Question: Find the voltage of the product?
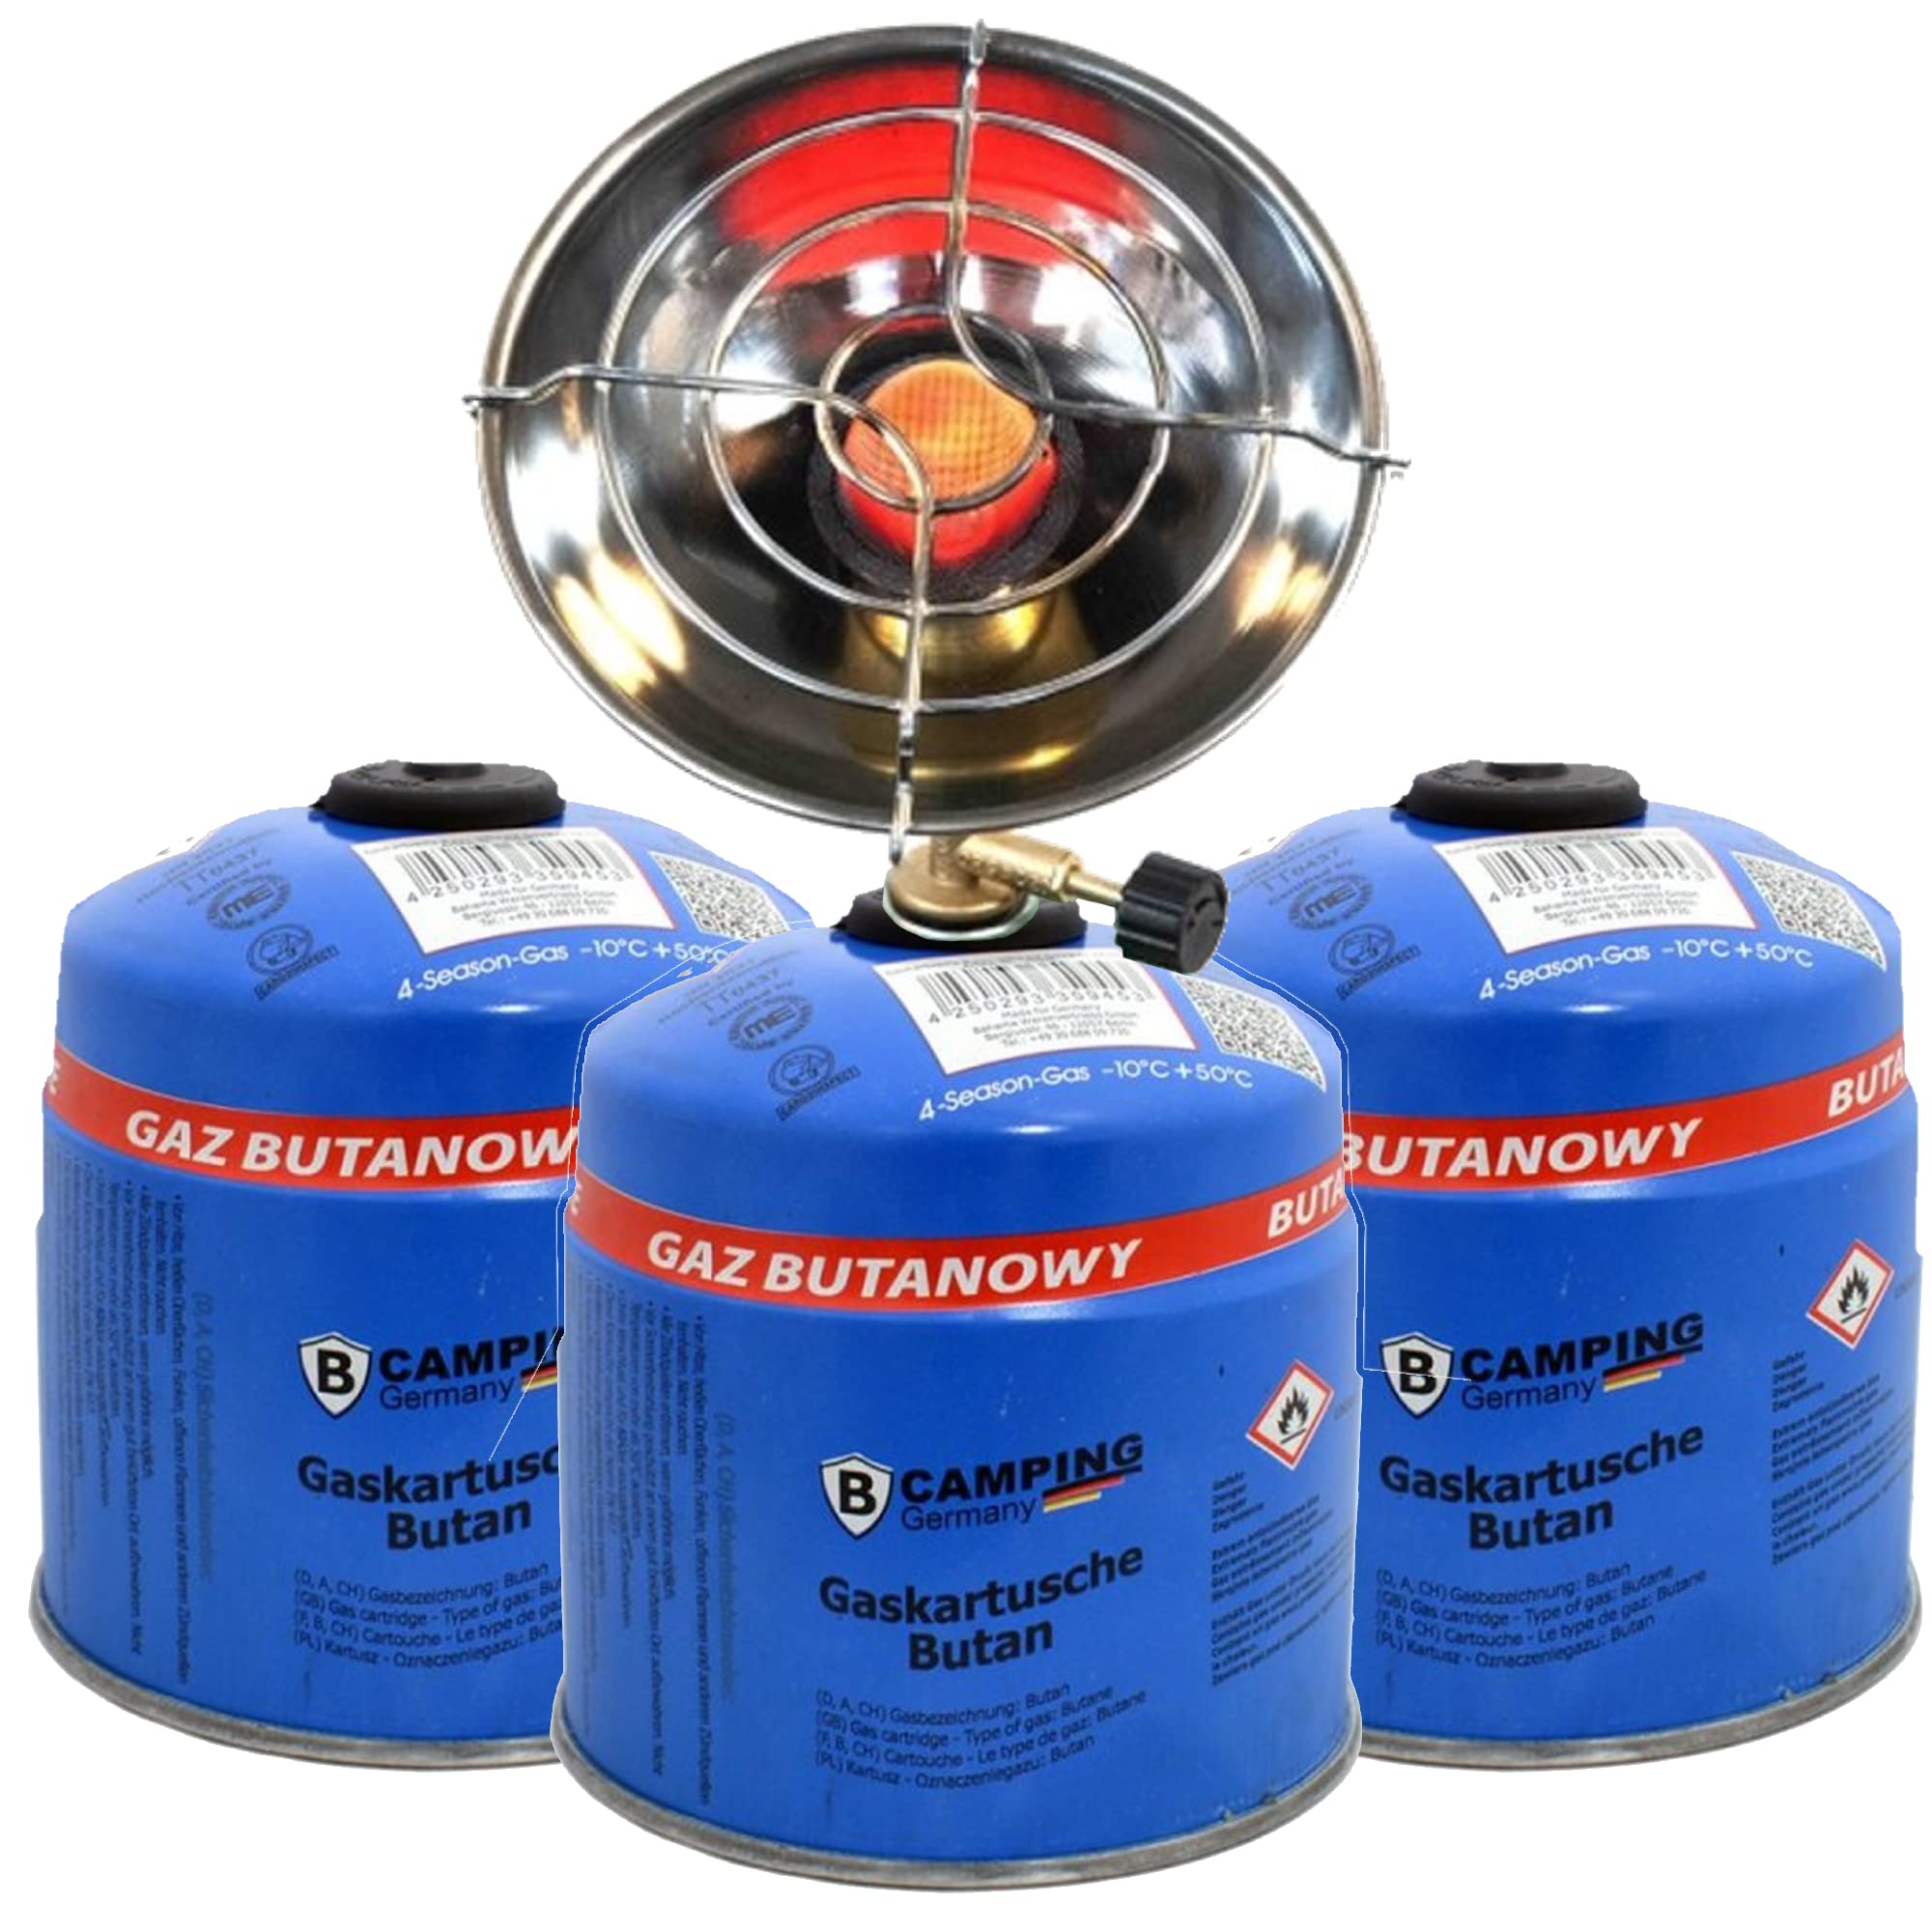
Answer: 25029.0 volt